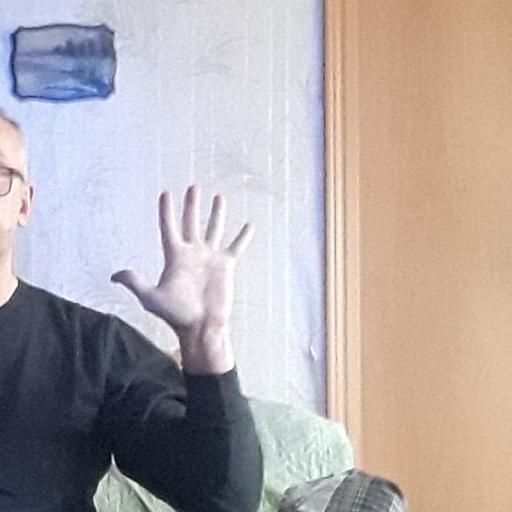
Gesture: palm